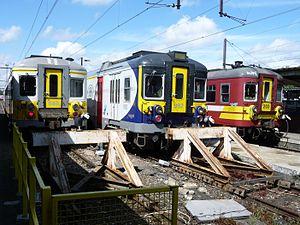
Une brochette d'automotrices classiques de la SNCB, dans les 3 livrées disponibles en 2008. De gauche à droite, l'AM640 en livrée ""milka"" (surnom qu'elle a reçu suite à la profonde rénovation qui fit apparaitre un aménagement intérieur à dominante mauve et claire dans les années 2000), l'AM992 en livrée ""Cityrail"" (ce terme désigne la desserte ""pré RER"" établie autour de Bruxelles dans l'attente du lancement effectif du réseau (probablement en 2016-2020). L'usage d'automotrices anciennes n'est pas particulièrement adapté, la SNCB a d'ailleurs passé commande de matériel neuf ultérieurement) et finalement la livrée bordeaux des années '80 et '90, qui est toujours portée par le matériel dont l'espérance de vie ne justifie plus une repeinture intégrale. La gare d'Ottignies se trouve à l'intersection de deux importants flux (la ligne 161 qui relie Bruxelles et Namur, et voit passer un intense trafic voyageur) et les lignes 139 et 140 (qui font partie du corridor fret Sibelit entre le port d'Anvers et le sud de l'Europe). La gare est coincée entre ces deux flux (qui communiquent uniquement via le grill nord) et les 3 voies en impasse que l'on voit sur la photo aboutissent aux pieds du bâtiment de la gare.
La gare d'Ottignies est une gare ferroviaire belge des lignes : 161, de Bruxelles-Nord à Namur ; 140, d'Ottignies à Marcinelle ; 139, de Louvain à Ottignies. Elle est située à Ottignies, section de la ville belge d'Ottignies-Louvain-la-Neuve dans la province du Brabant wallon en région wallonne.
Liste du matériel roulant de la Société nationale des chemins de fer belges